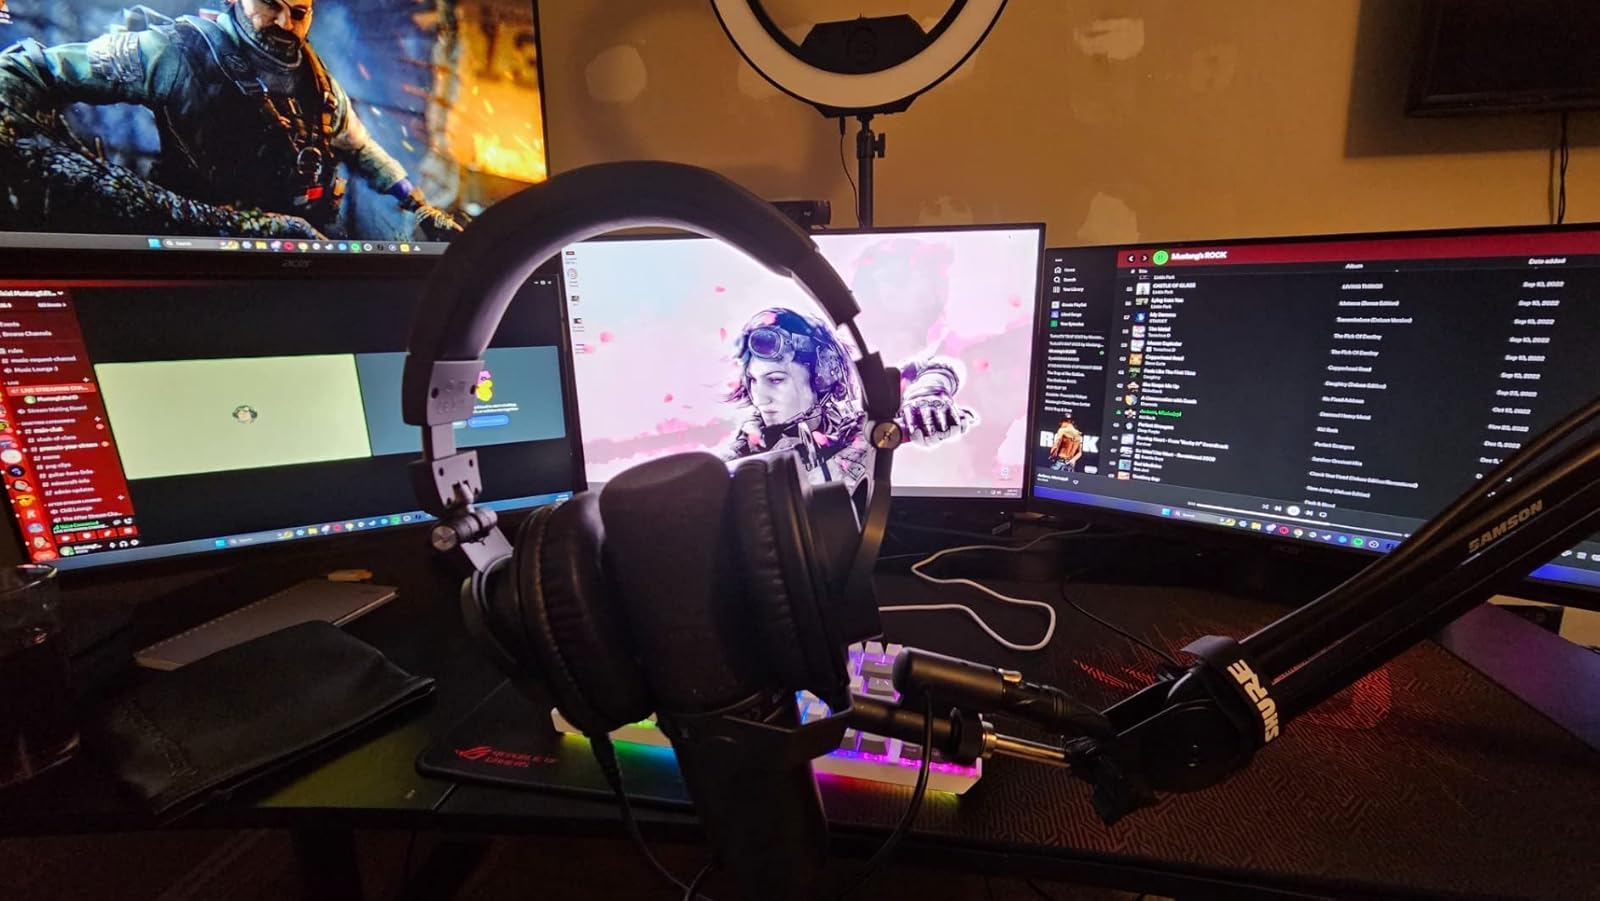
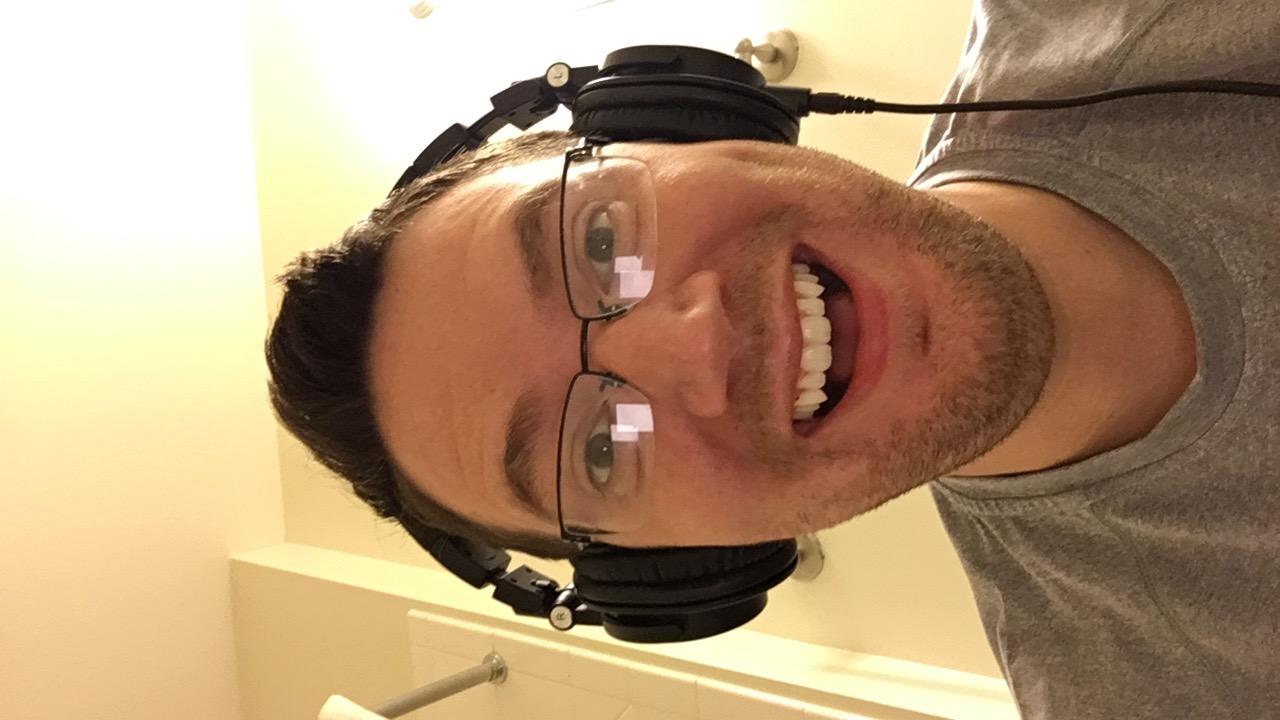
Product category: headphones
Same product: yes